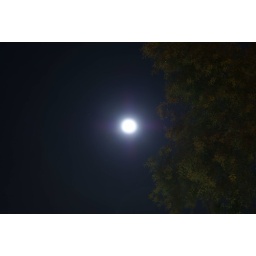
picture of the moon and a tree in the parking lot of the office i work at